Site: brandenburg
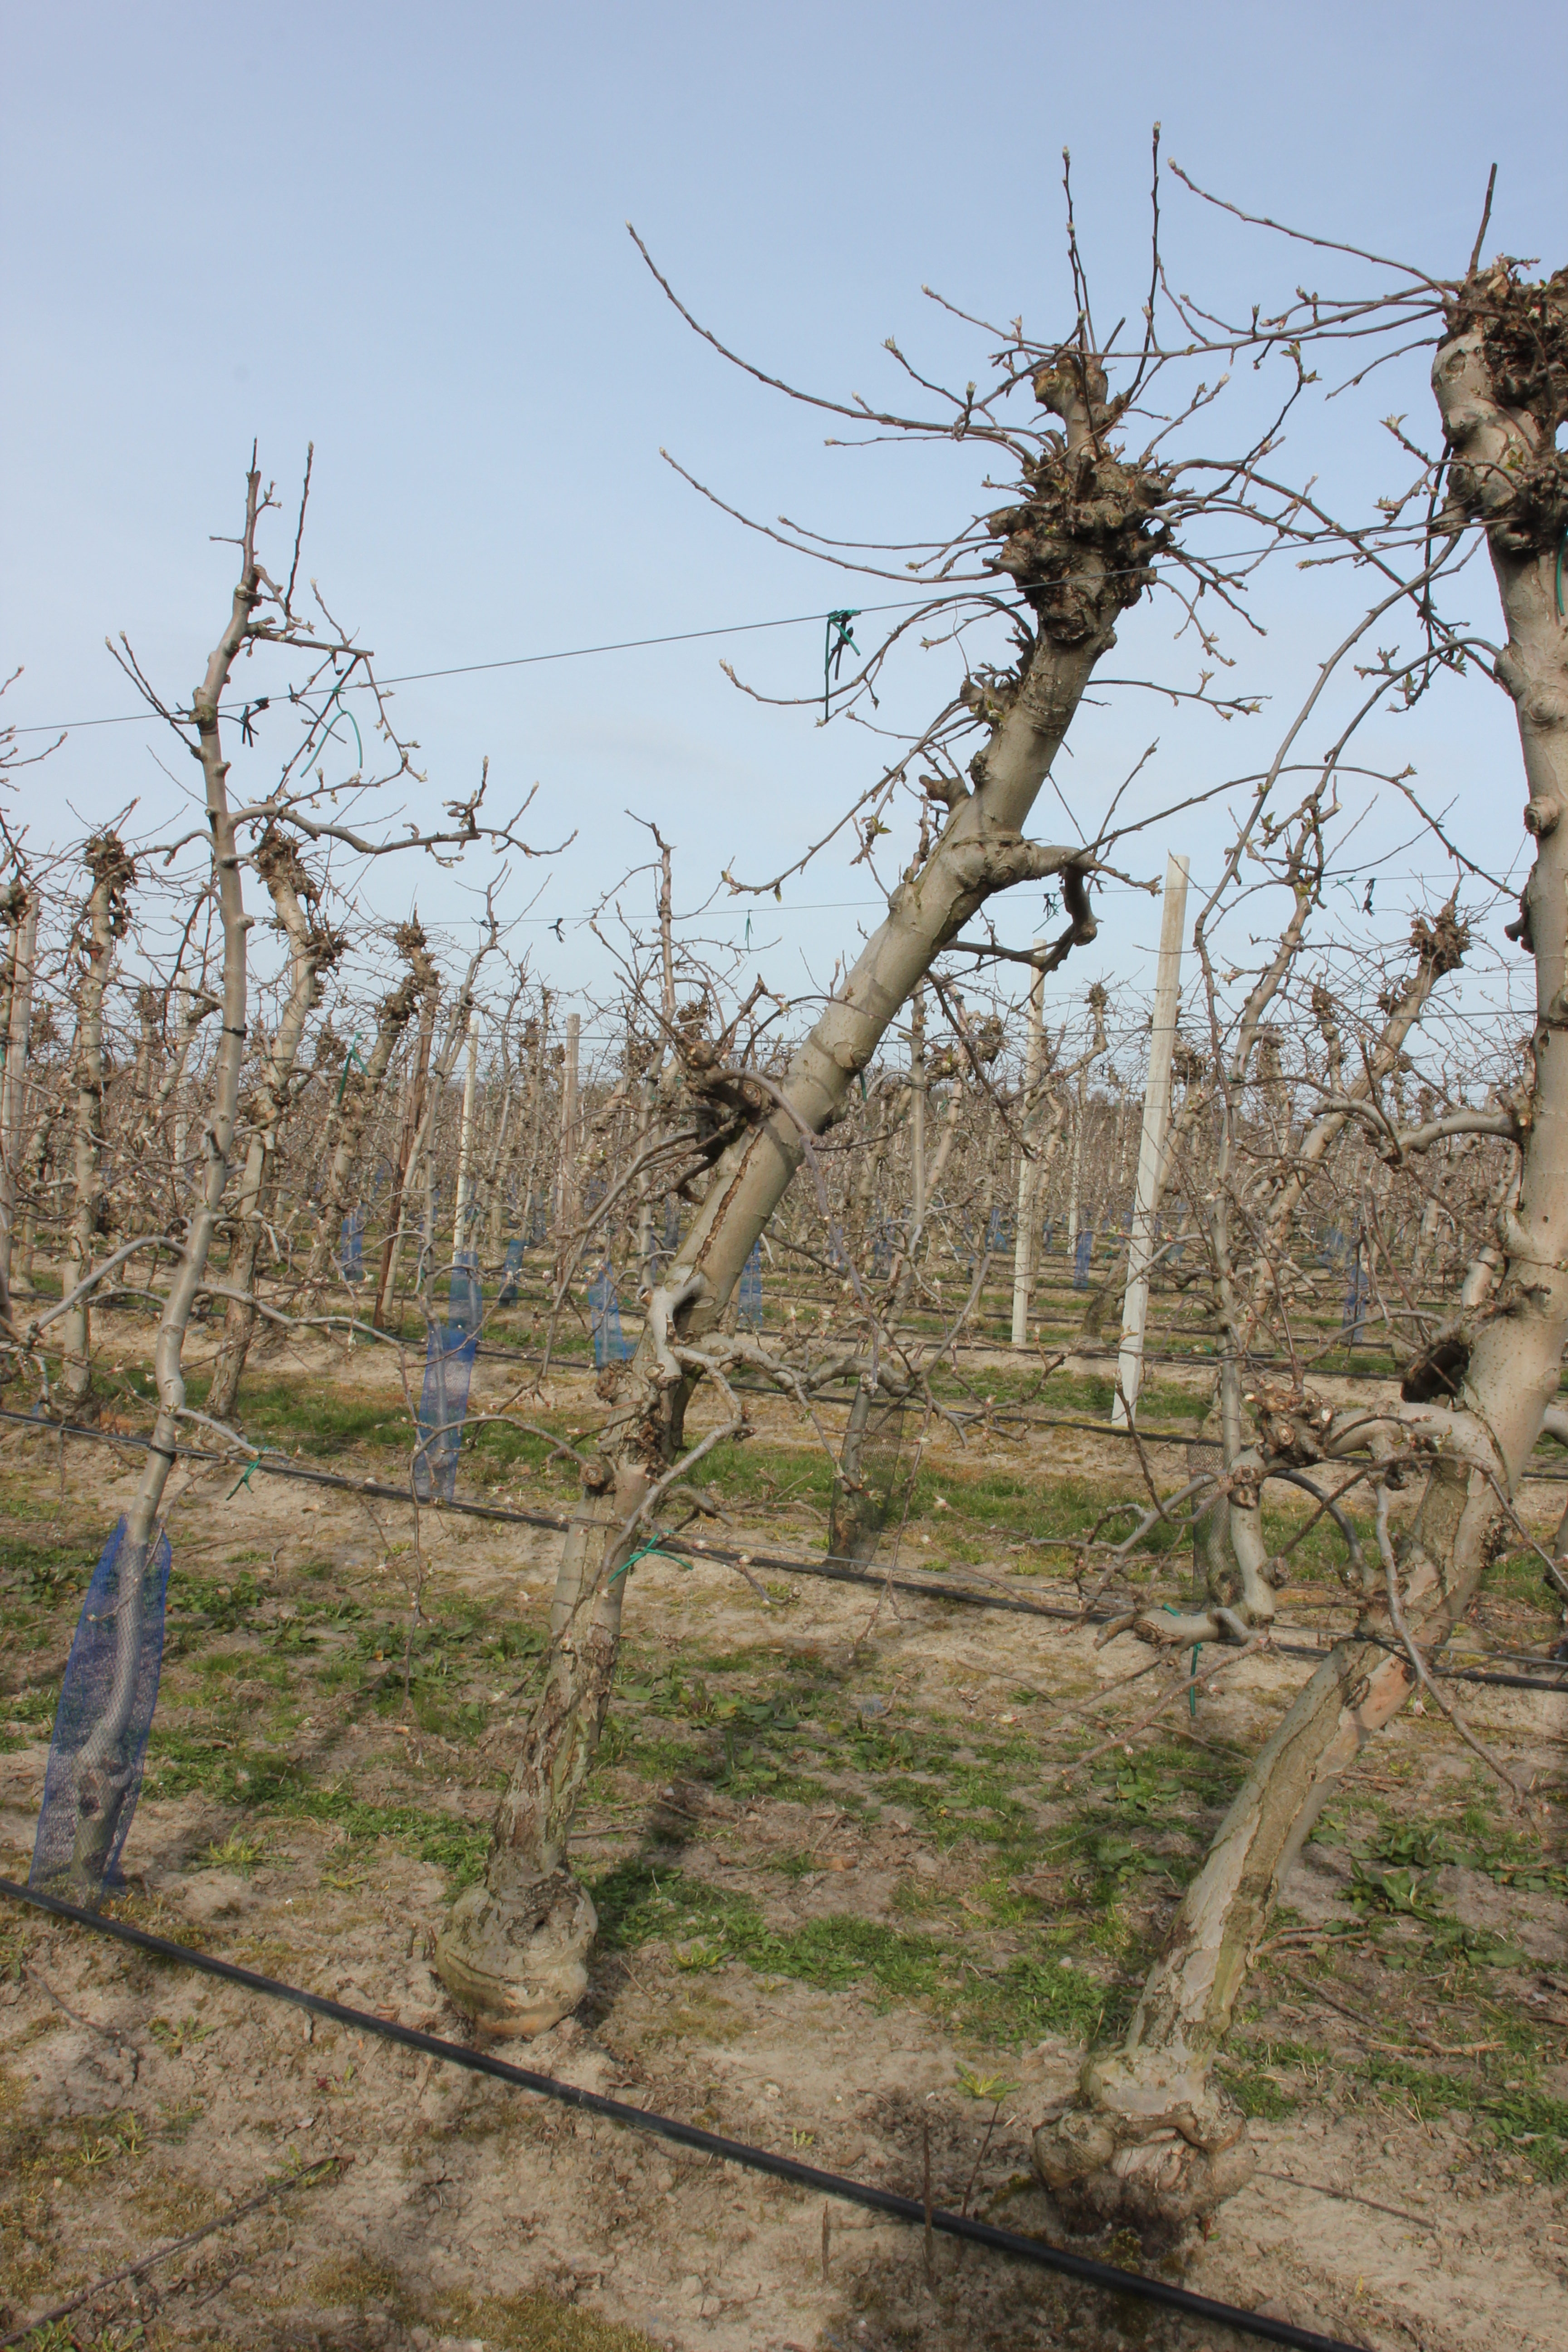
Growth stage (BBCH 54): Inflorescence emergence